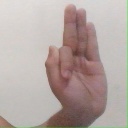
अक्षर: फ